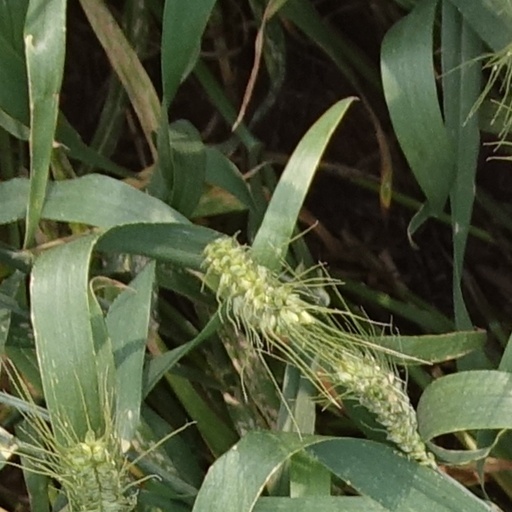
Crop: wheat